Historic Center of São Paulo

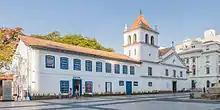
Pátio do Colégio.

Although it is common to consider the Sé and República districts as the historic center of São Paulo, the title truly belongs to the Sé district, more specifically to the area between Largo de São Francisco, Largo São Bento and Sé Square, which form the "historical triangle" where a Jesuit college was built and from which the settlement, and later the town of São Paulo de Piratininga, originated.